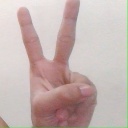
अक्षर: क